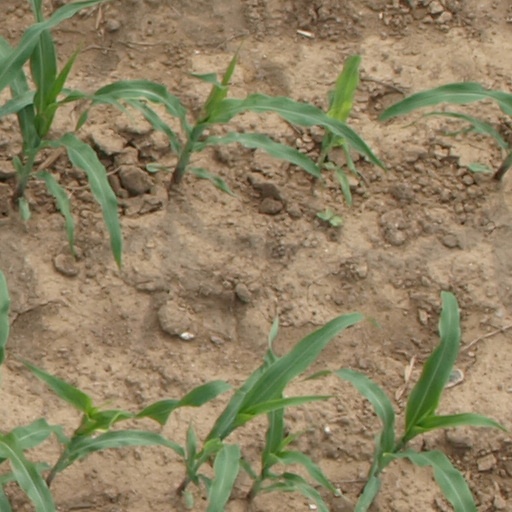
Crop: maize; corn